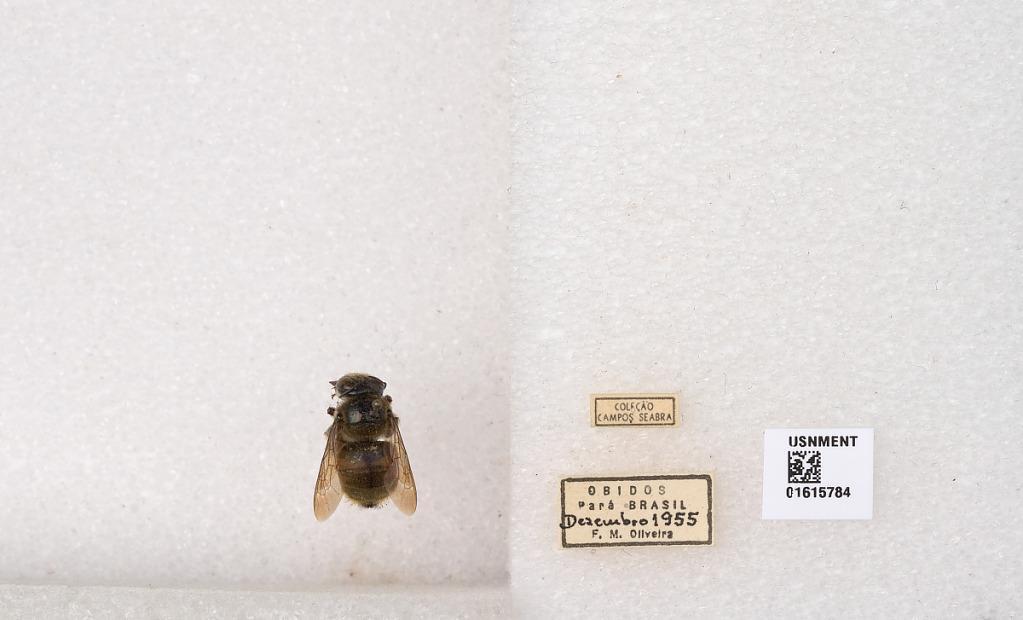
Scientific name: Xylocopa (Schonnherria) ornata Smith
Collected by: F. Oliveira
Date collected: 1955-12-1
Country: Brazil
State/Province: Para
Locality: Obidos